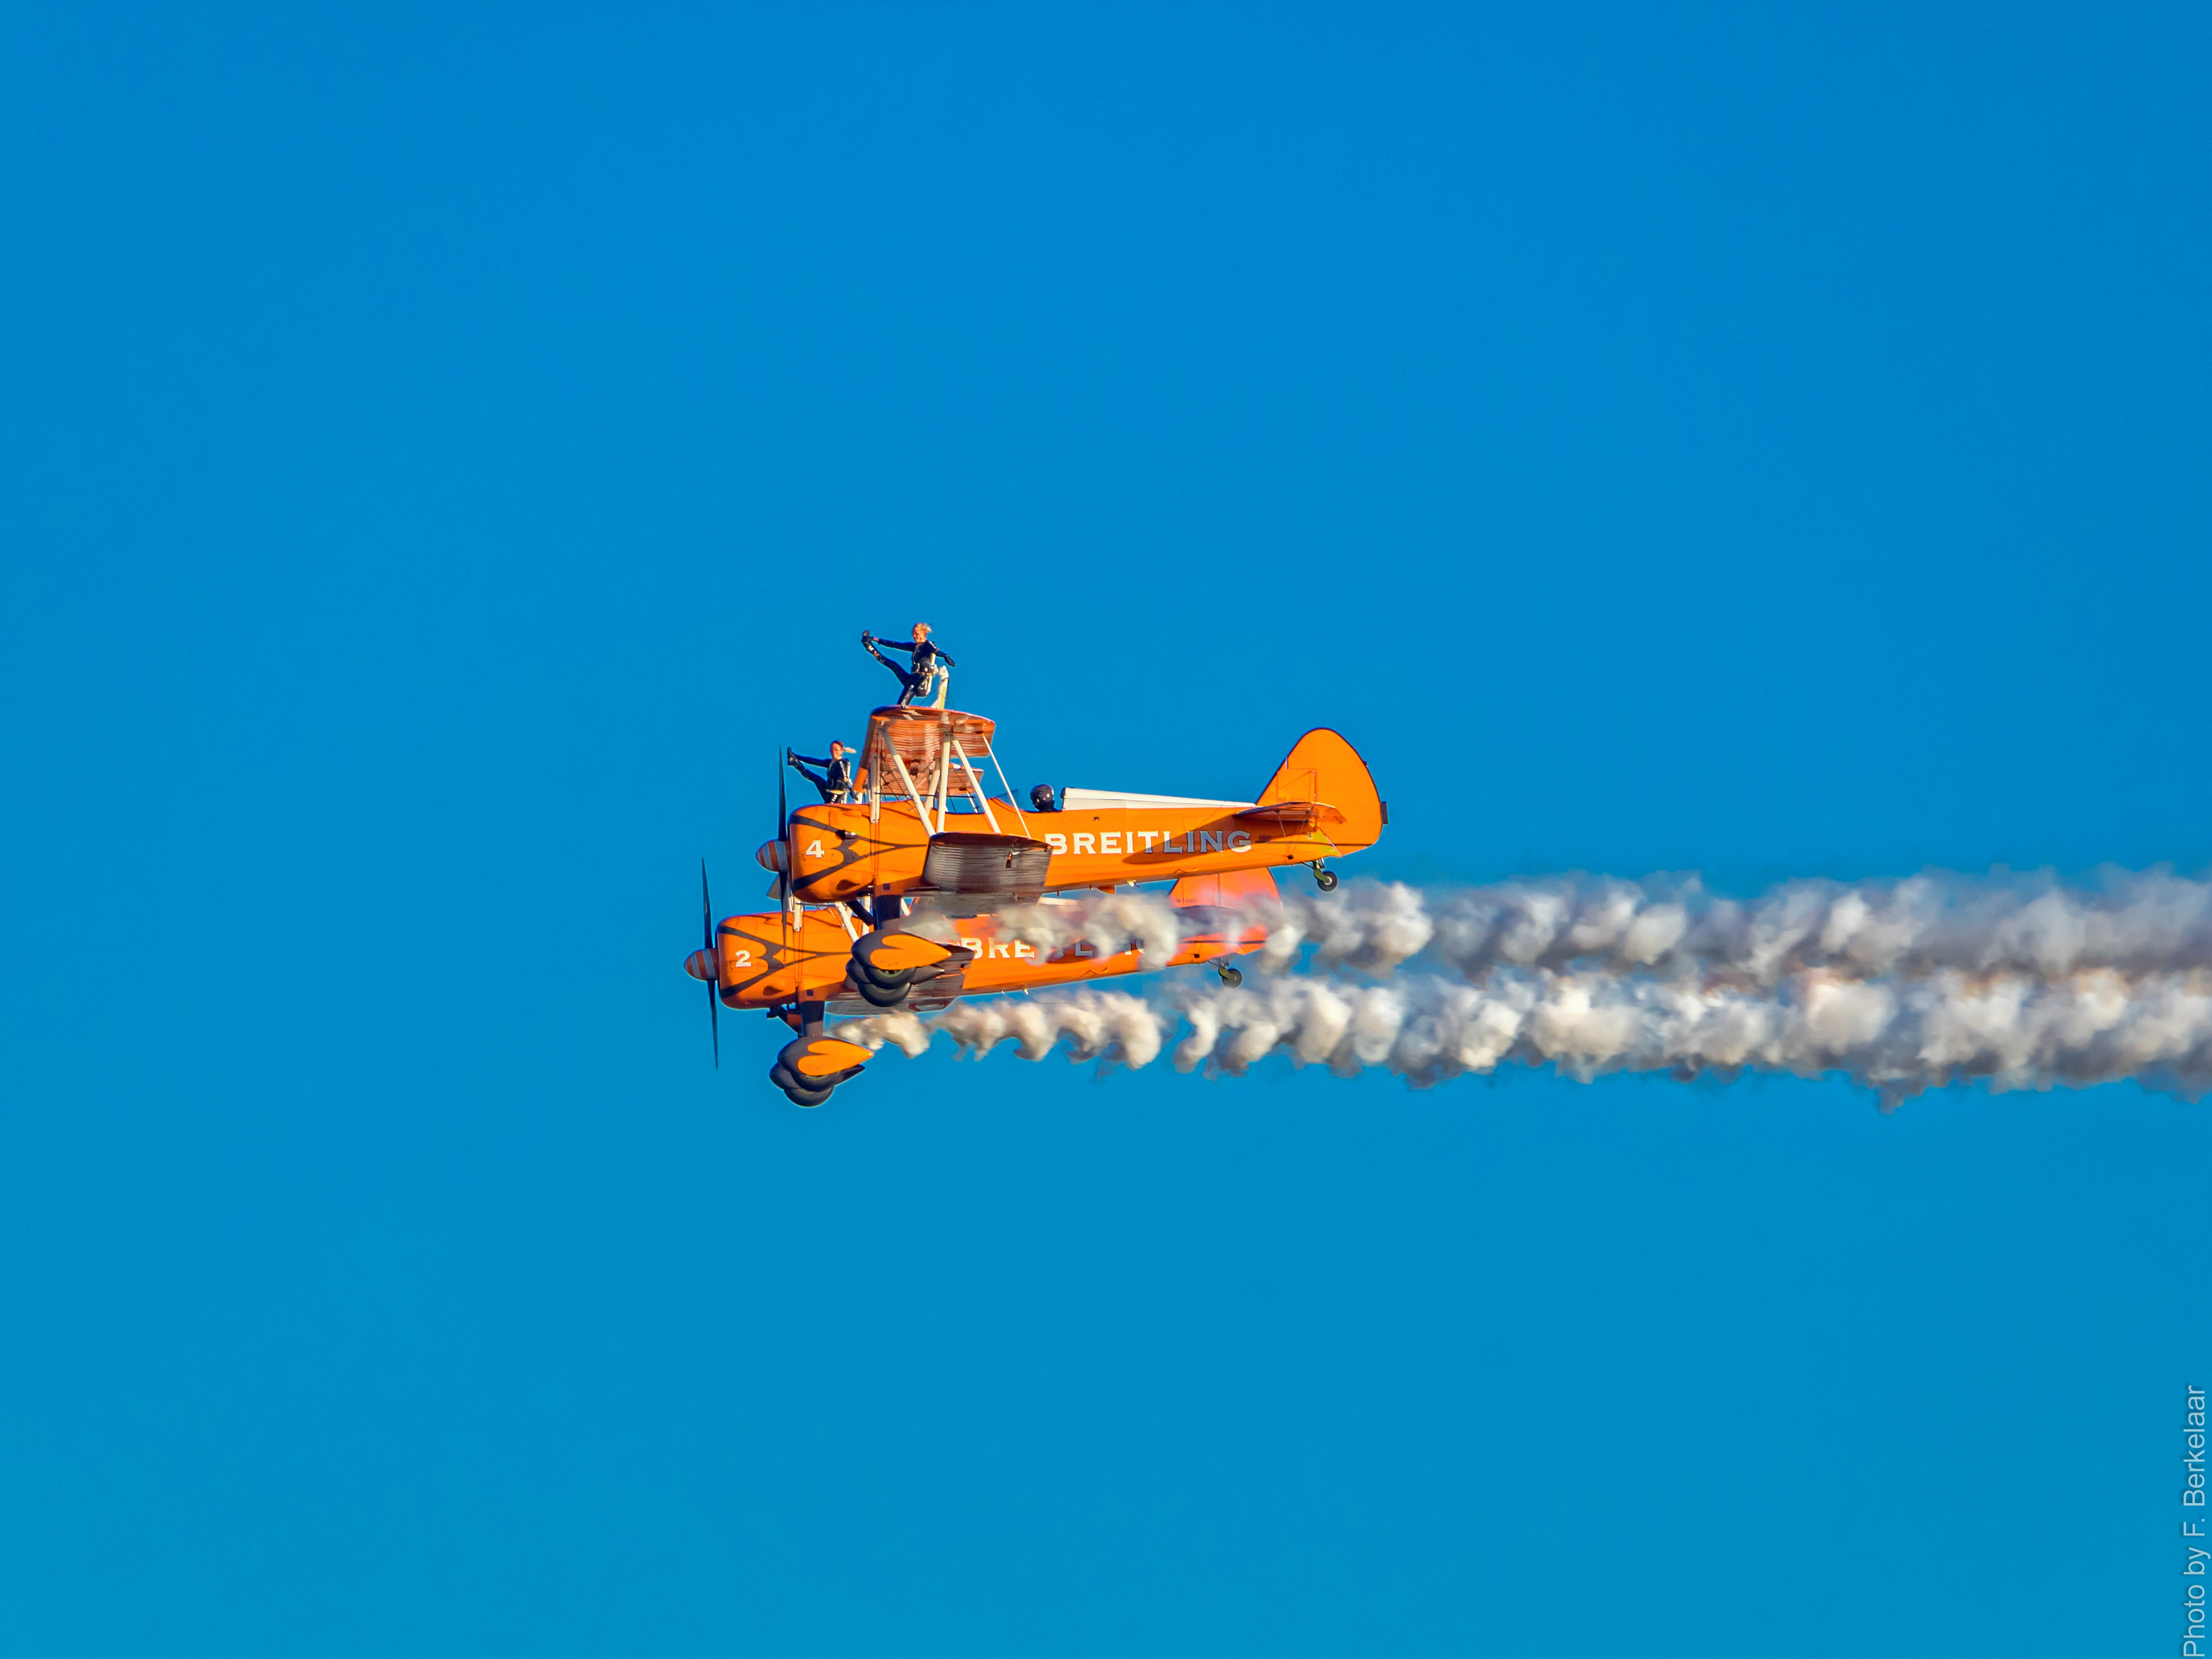
wing, sky, aircraft, vehicle, toy, belgium, be, belgie, hechteleksel, vlaanderen, leicadg100400f4063, sanicolesunsetairshow, kamperbaan, breitlingwingwalkers, stearmanmodel75, air show, aerobatics, atmosphere of earth